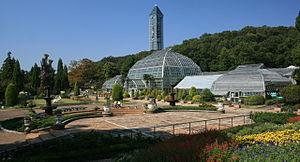
Cette liste présente des constructions du Japon datant de l'ère Shōwa désignées biens culturels importants du Japon. Au vingt février 2012, trente-sept constructions ou groupes de bâtiments font partie du patrimoine culturel du Japon. Une entrée dans cette liste peut recouvrir plus d'un élément.